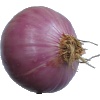
Label: Onion Red Peeled 1